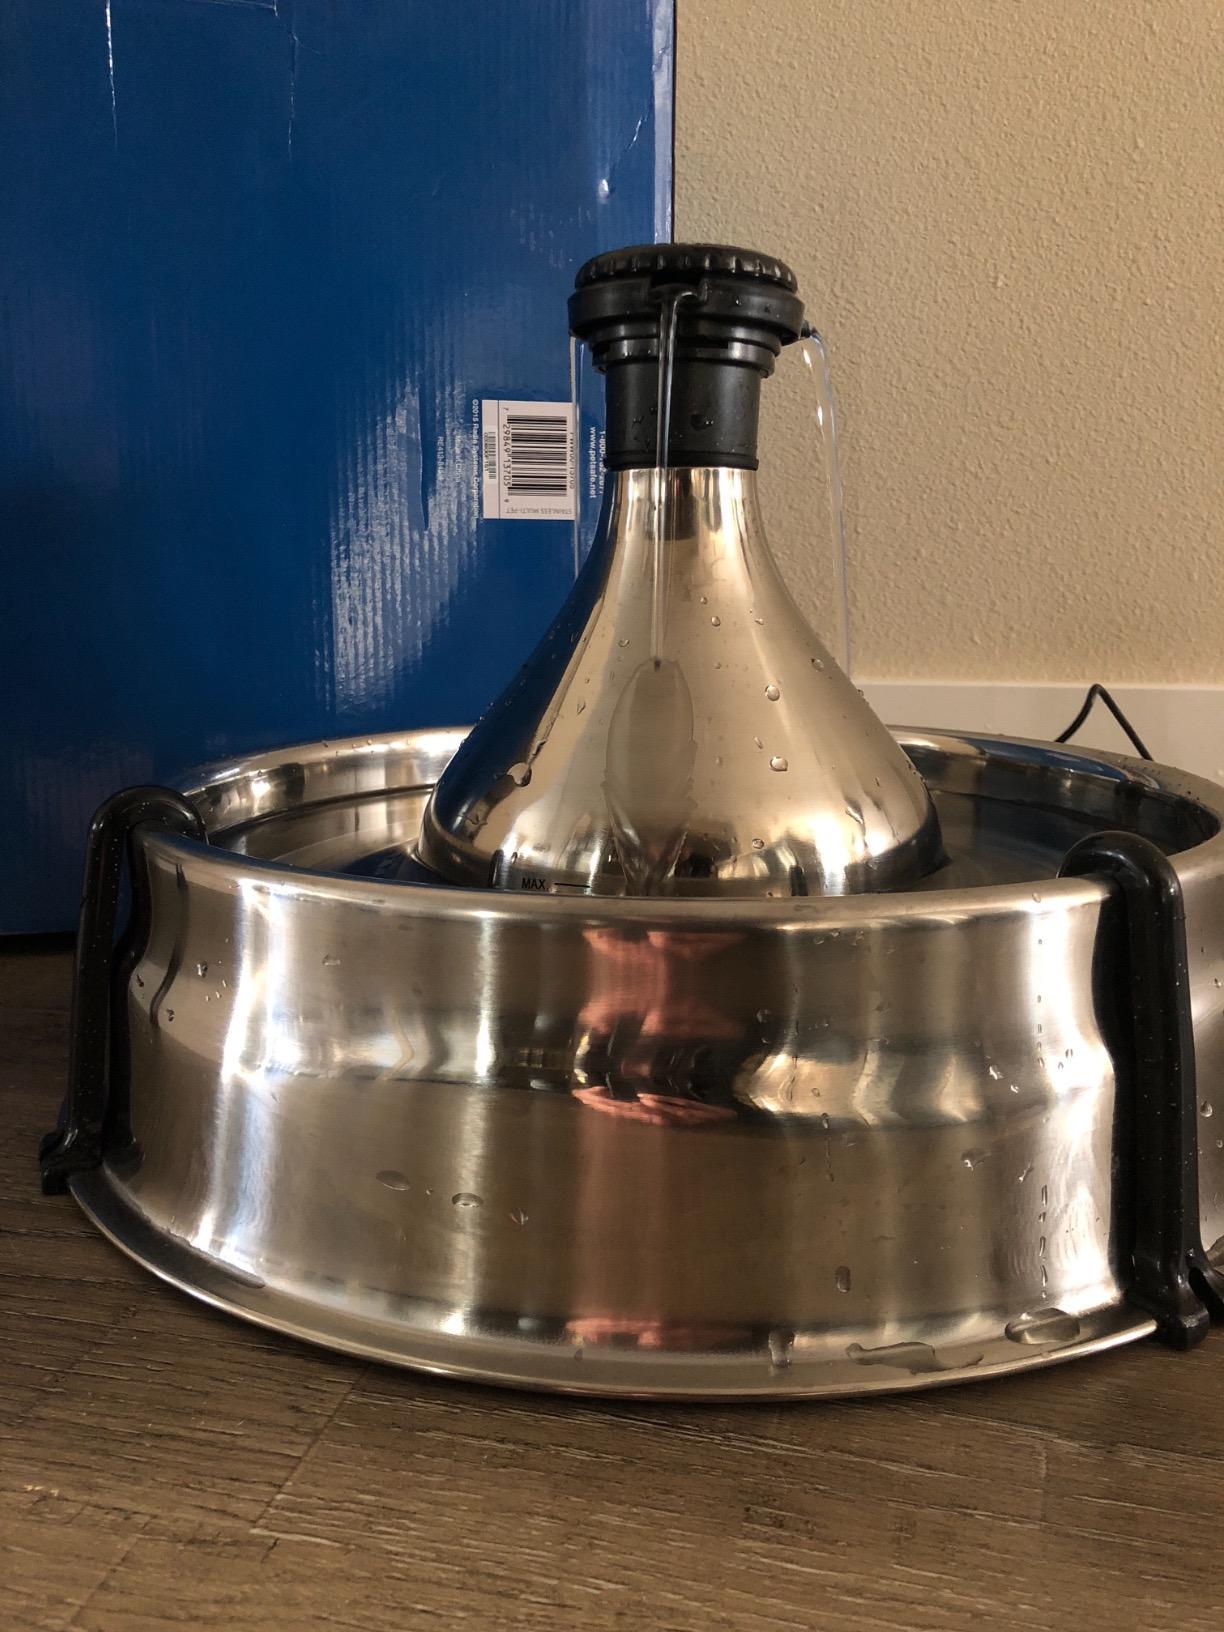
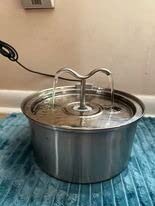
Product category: items_bowl
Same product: no